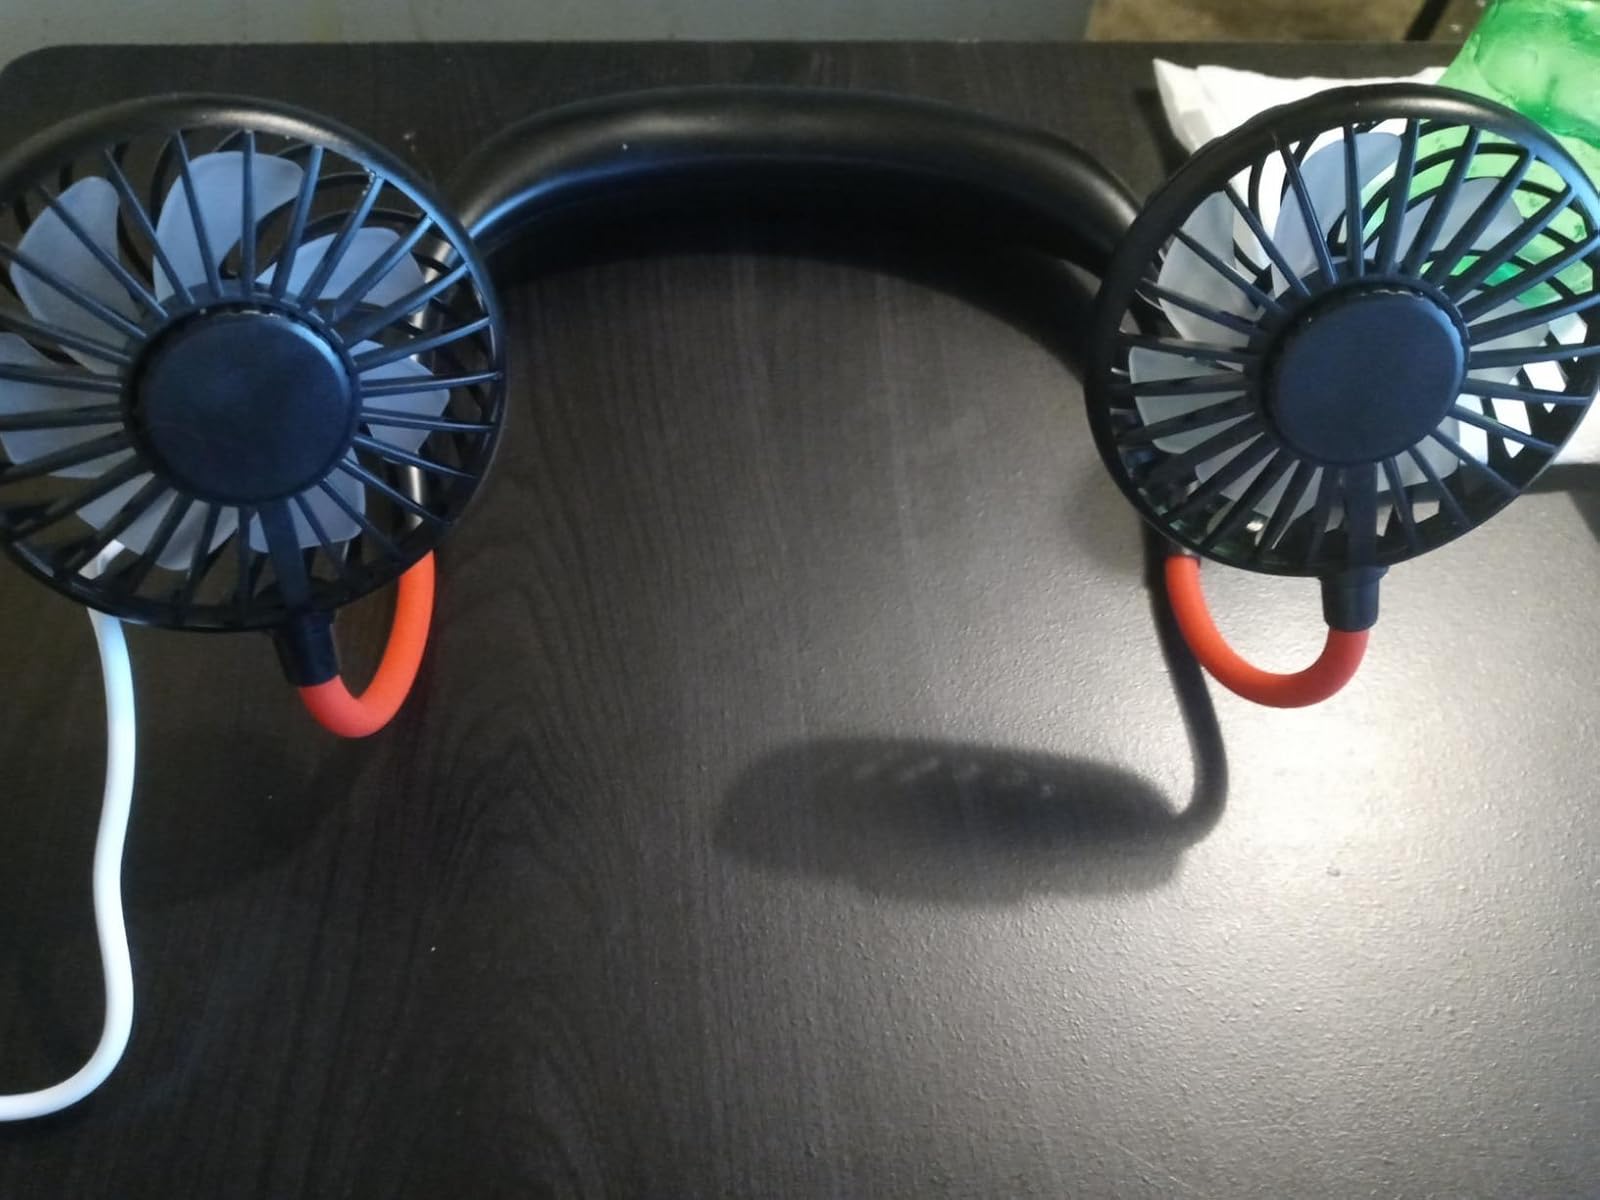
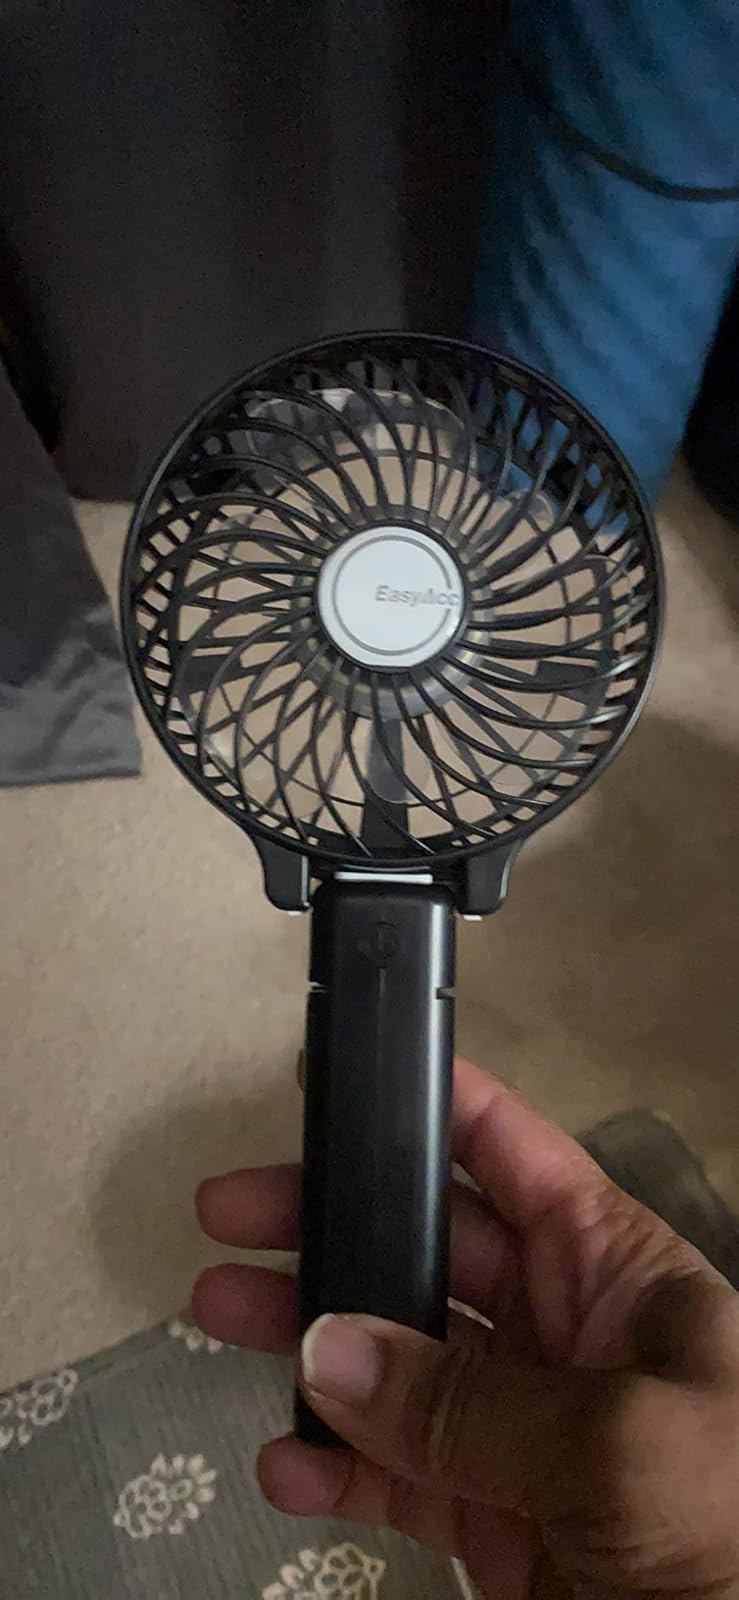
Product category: fan
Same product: no